Tip of Borneo

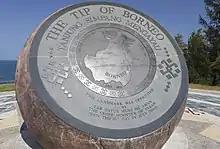
The bronze globe.

The Tip of Borneo (Rungus: "Tanjung Sampang Mangazou") is the northernmost tip of Borneo located in Kudat District, Sabah, Malaysia. The tip marks the meeting point of the South China Sea and Sulu Sea.